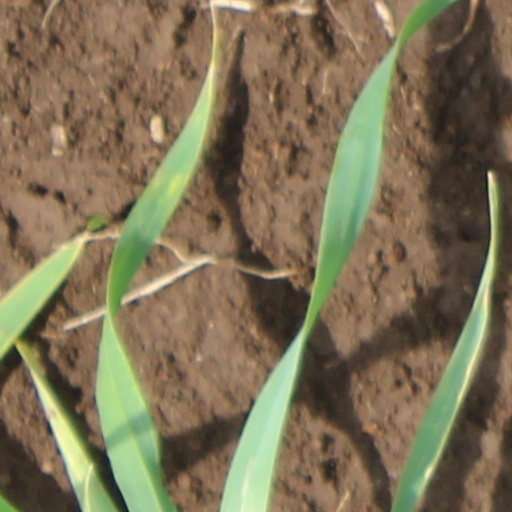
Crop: wheat